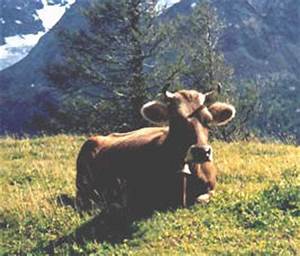
Label: mucca